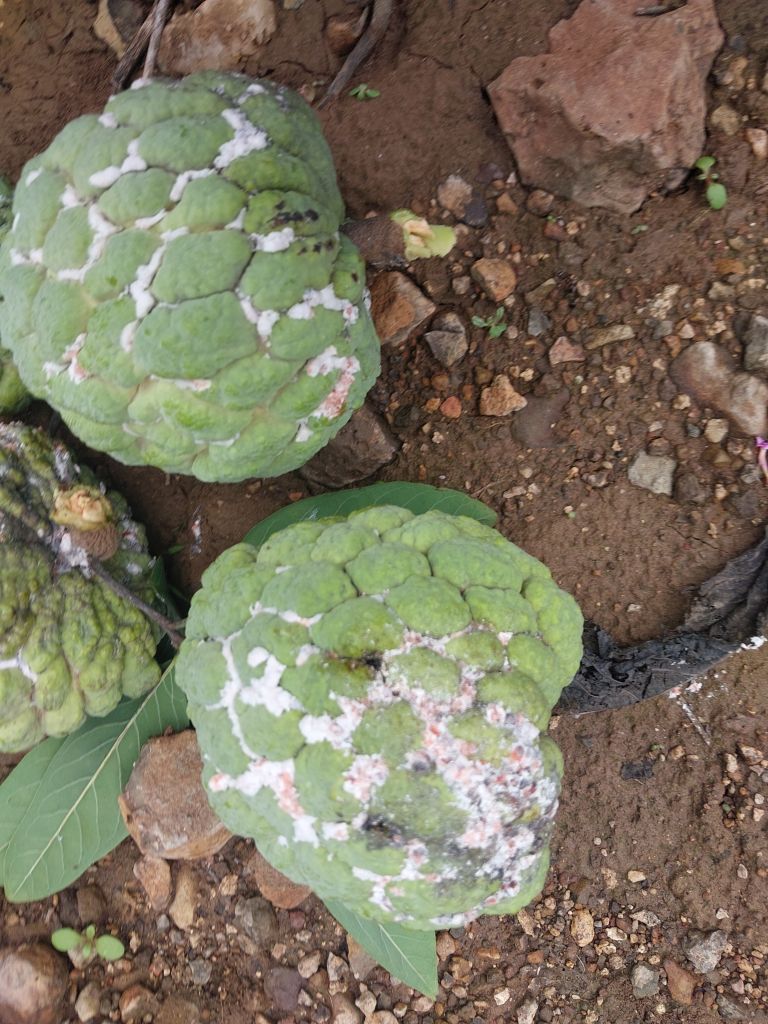
Disease label: Mealy Bug